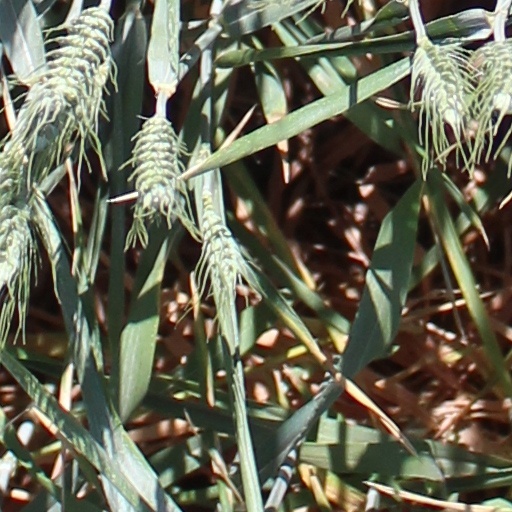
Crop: wheat